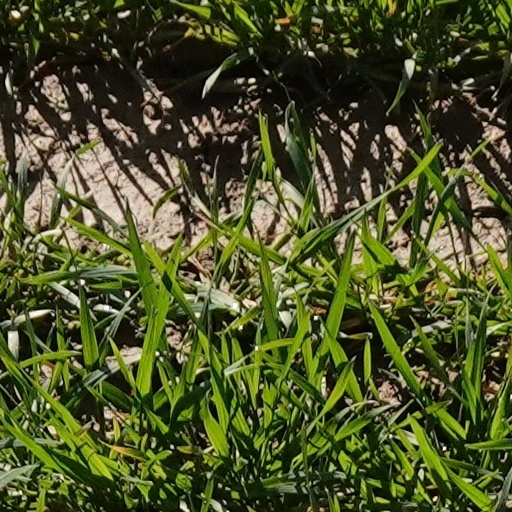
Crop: wheat